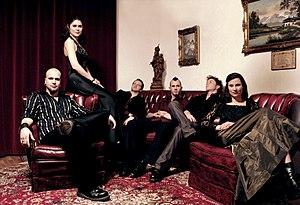
Schandmaul est un groupe de medieval rock allemand, originaire de la Bavière. Le nom du groupe se traduit vulgairement par mauvaise langue, représentant leur mascotte : un bouffon grimaçant.